Richard Wright (musician)

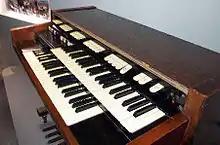
Wright's Hammond M-102 organ, used on "".

During 1983–1984, Wright formed a musical duo, Zee, with Dave Harris of the band Fashion. The pair had been introduced by a mutual friend, the saxophonist Raphael Ravenscroft. They signed a record deal with EMI Records and released only one album, "Identity", which was a commercial and critical failure. Wright later referred to Zee as "an experiment best forgotten".